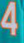
Number: 4